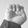
ASL letter: E